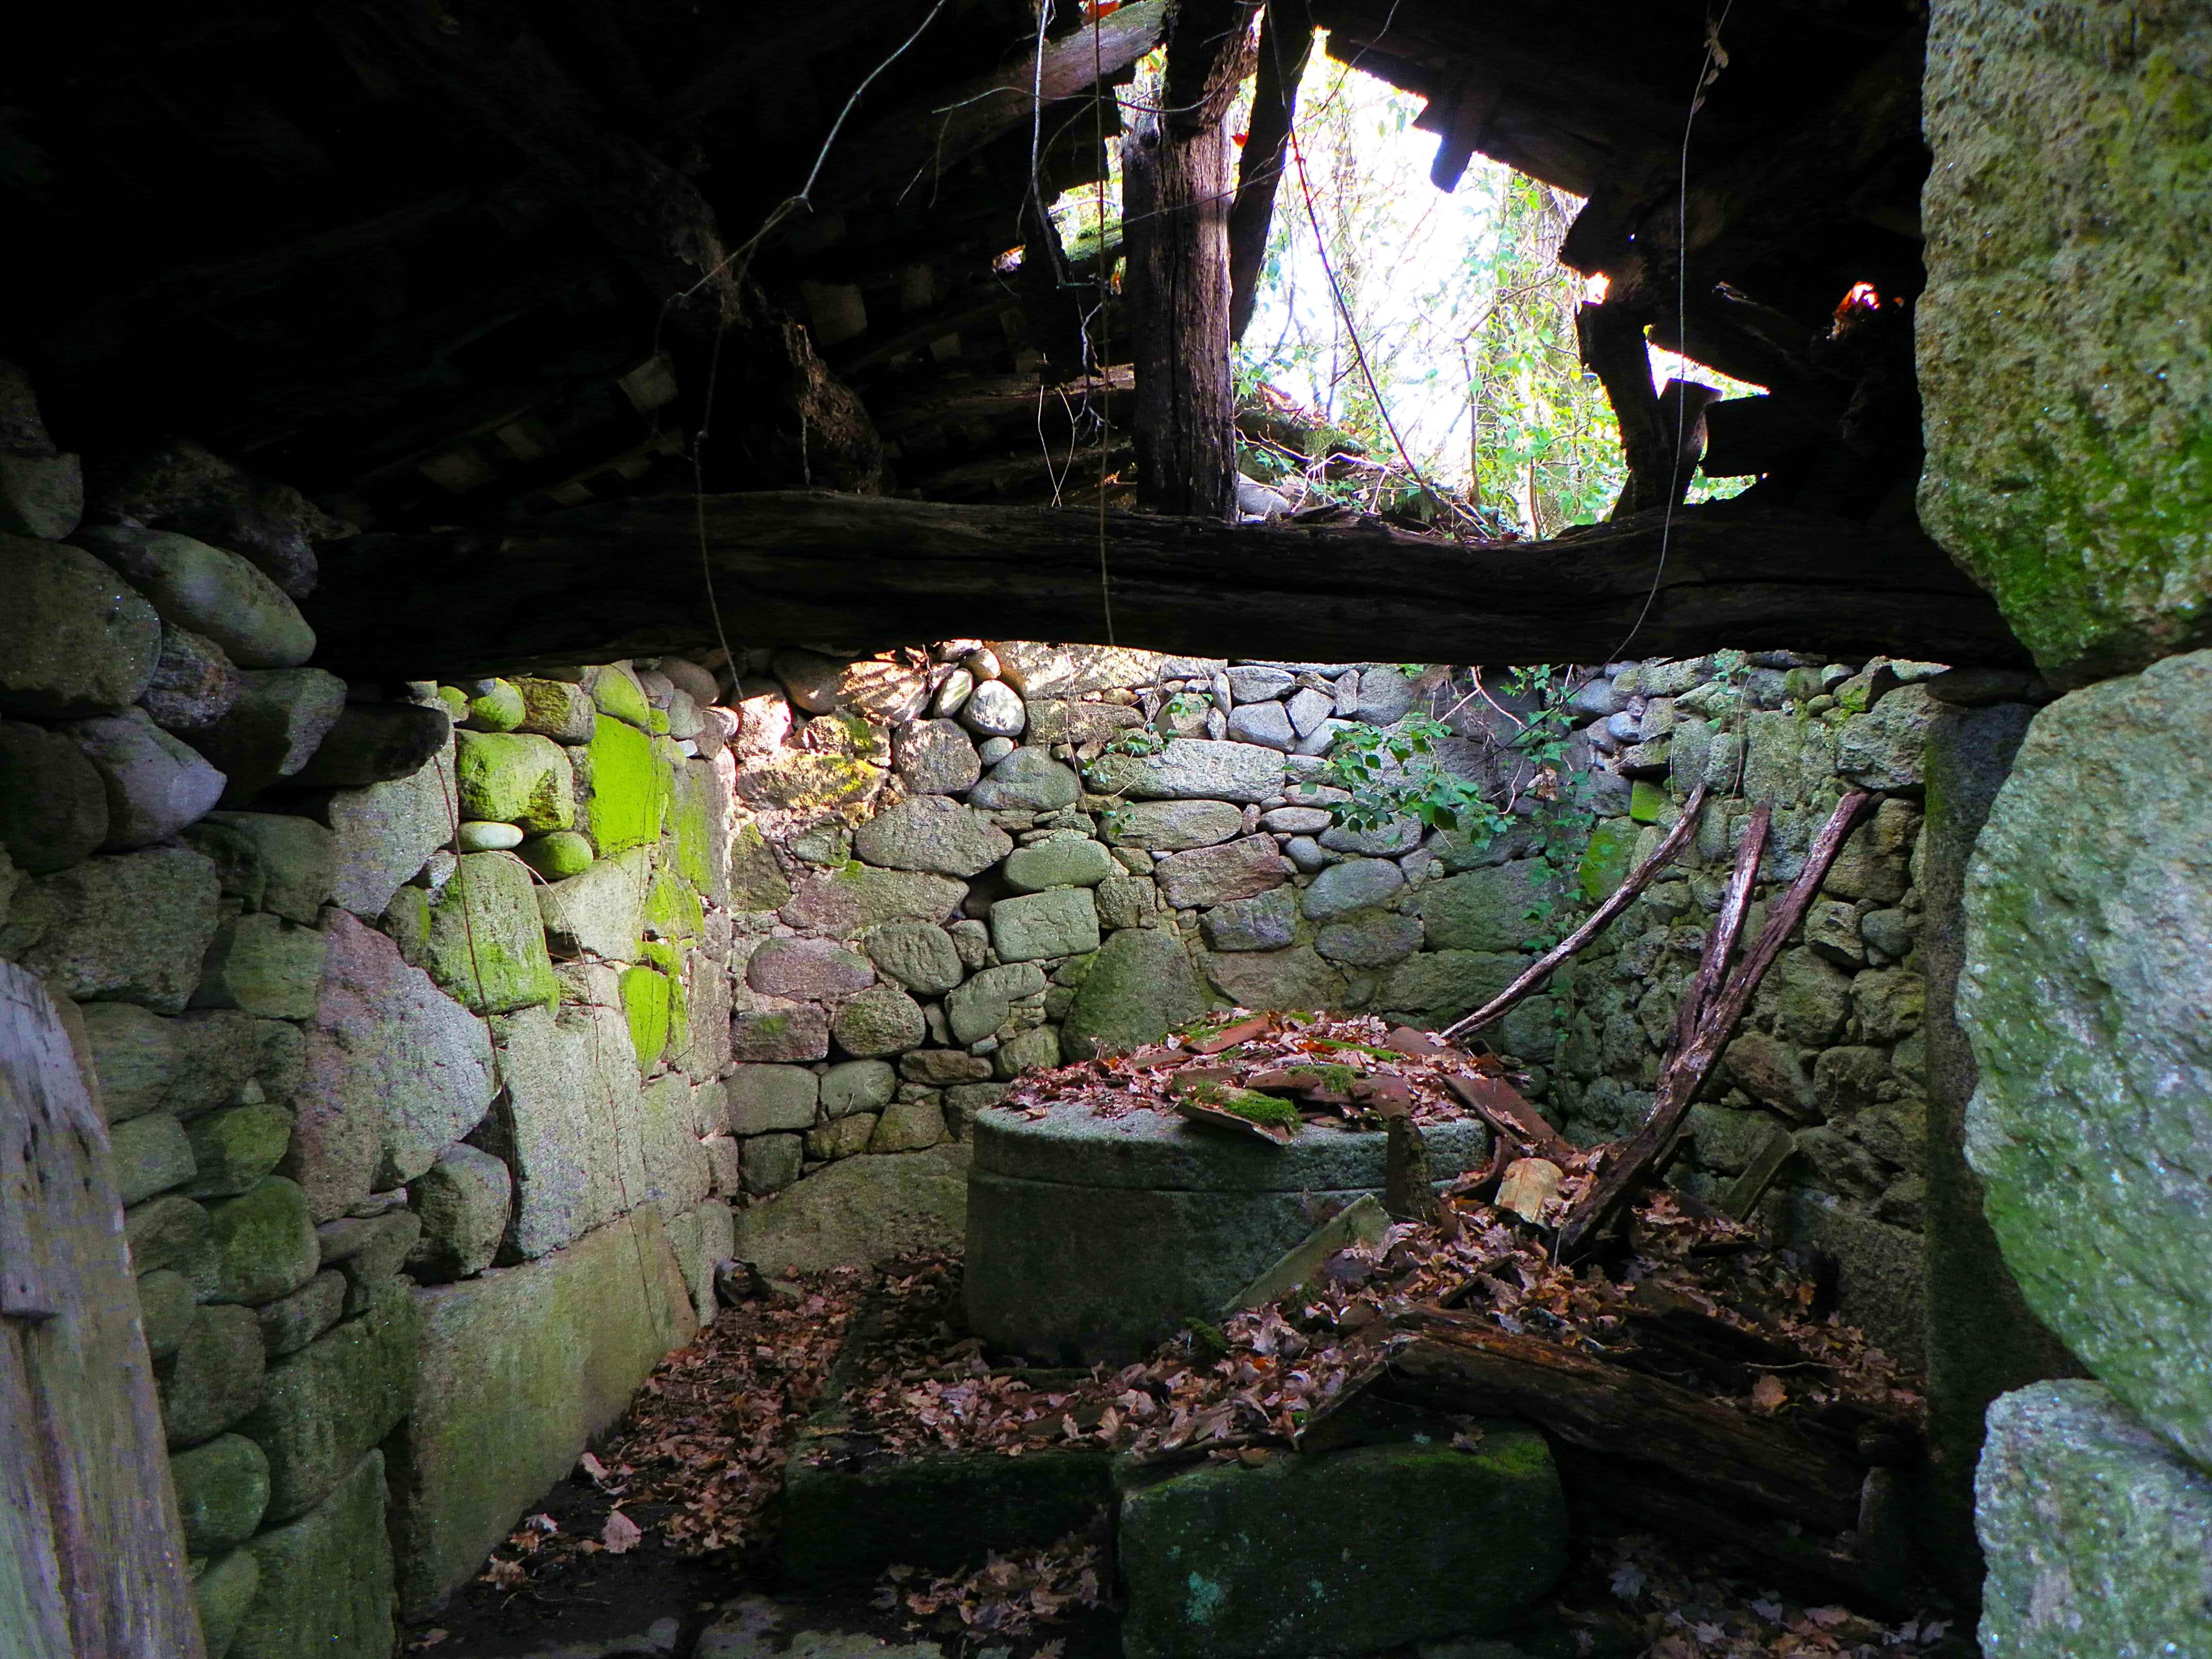
tree, rock, leaf, flower, wall, pond, green, autumn, garden, spain, galicia, pontevedra, espana, ggl1, alama, canoneos500d, ruralgalicia, riobarbeira